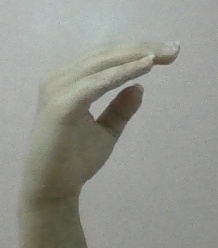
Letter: jeem